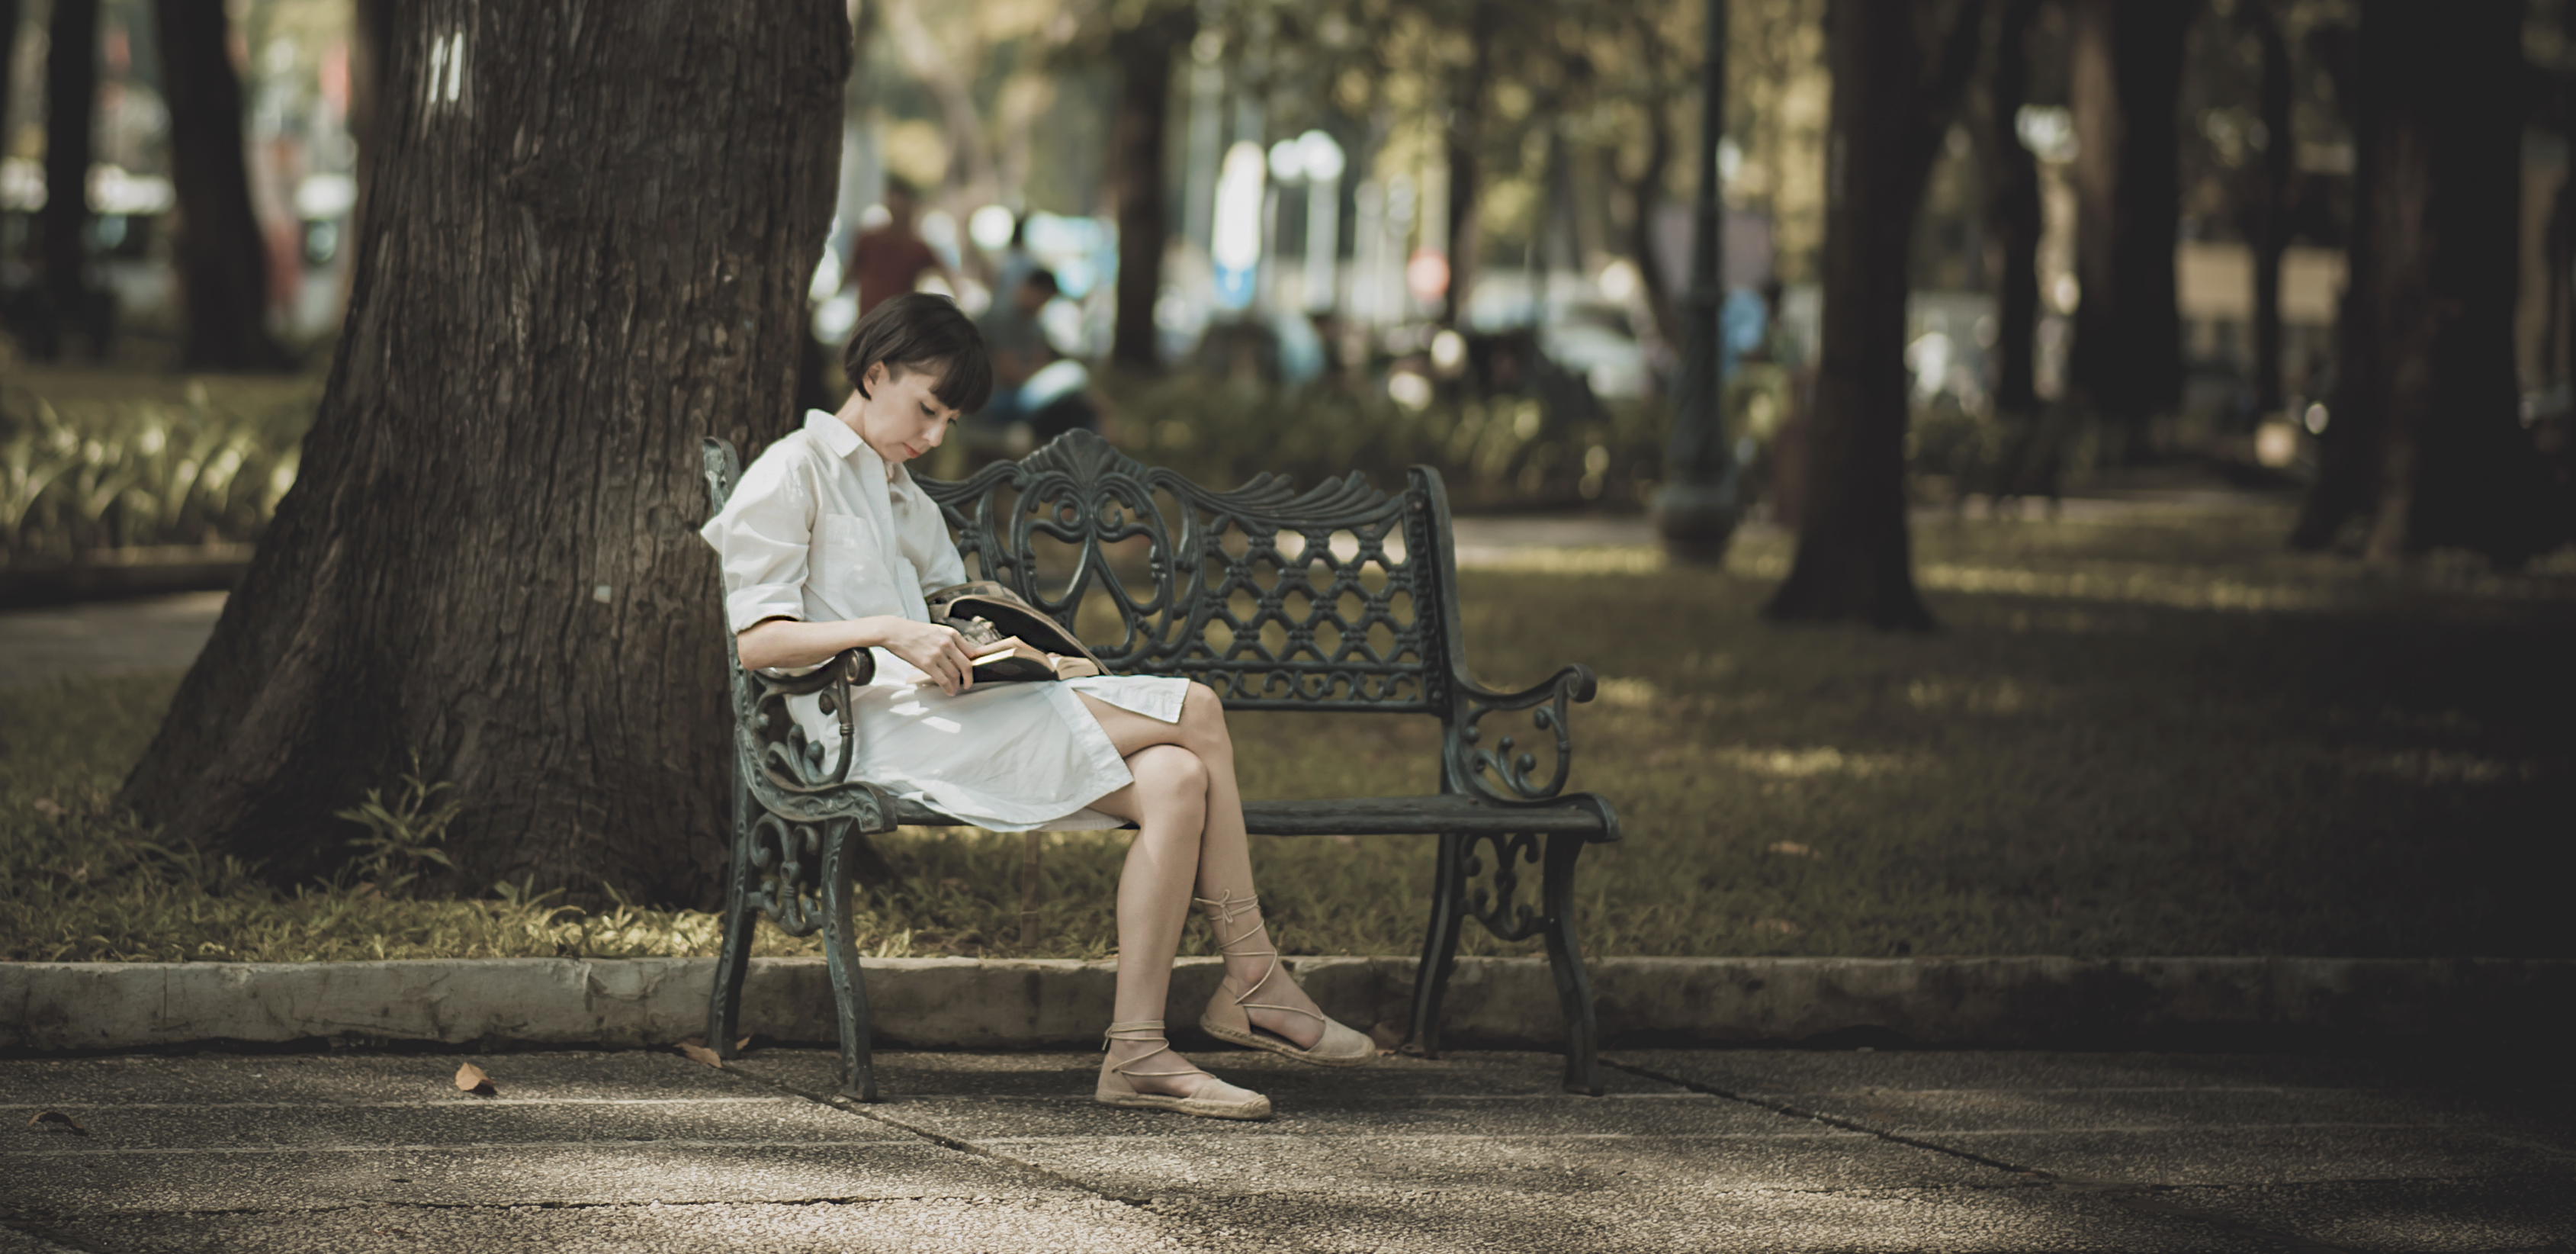
bench, blurred background, book, footwear, grass, outdoors, park, park bench, people, person, plants, reading, sitting, street, trees, wear, woman, photograph, tree, girl, snapshot, photography, plant, sunlight, road